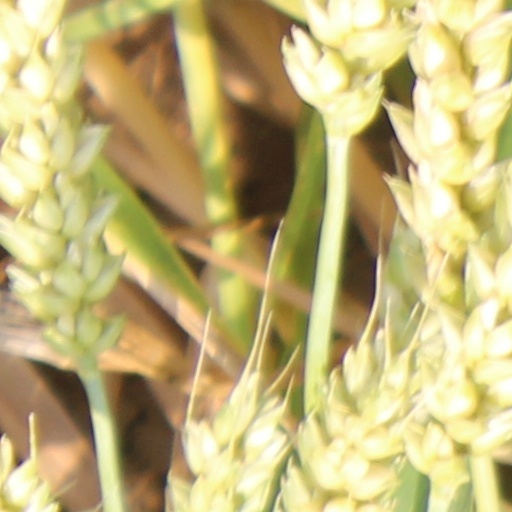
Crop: wheat